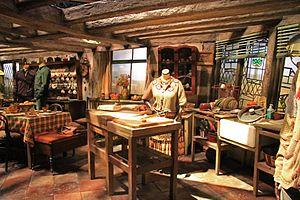
L'univers de Harry Potter de J. K. Rowling, sous-univers dans lequel se déroule la série Harry Potter, présente de nombreux lieux formant le décor des événements décrits. Cet article répertorie ː